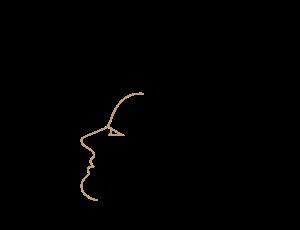
La stéréochimie est l'étude de l'arrangement spatial des molécules, qui leur confère des propriétés particulières. Dans ce but, les chimistes ont imaginé plusieurs représentations bidimensionnelles permettant de visualiser ces conformations tridimensionnelles.